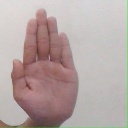
अक्षर: ध